Black Saddle

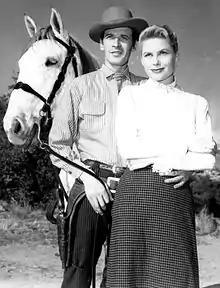
Peter Breck as Clay Culhane and Anna-Lisa as Nora Travers (1959)

Black Saddle is an American Western television series starring Peter Breck that aired 44 half-hour black-and-white episodes from January 10, 1959, to May 6, 1960. The first season of 20 episodes aired on NBC from January 1959 to September 1959. ABC picked up the second season in the 1959-1960 season with 24 new episodes produced. The half-hour program was produced by Dick Powell's Four Star Television, and the original backdoor pilot was an episode of CBS's "Dick Powell's Zane Grey Theatre", with Chris Alcaide originally portraying the principal character, Clay Culhane, in an episode entitled "A Threat of Violence."